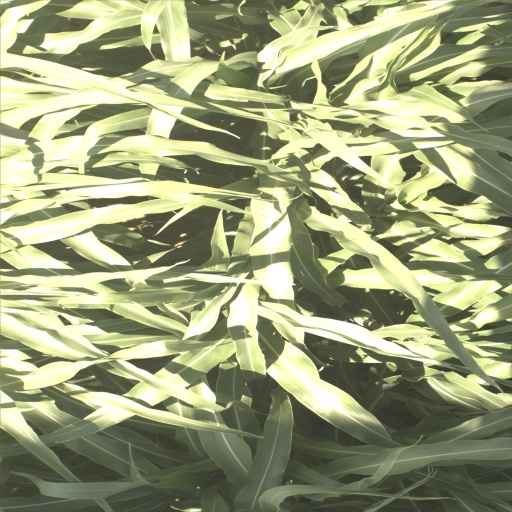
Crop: sorghum